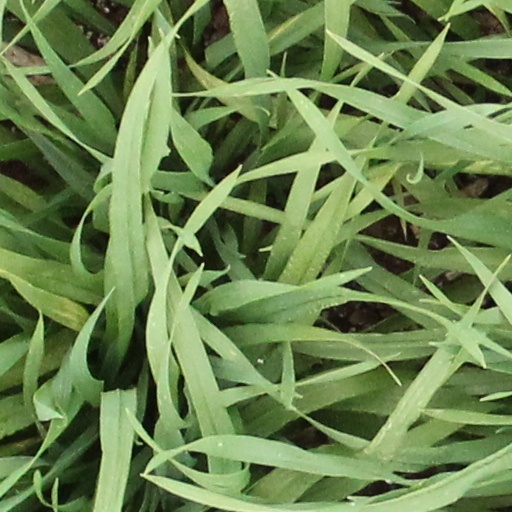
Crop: wheat